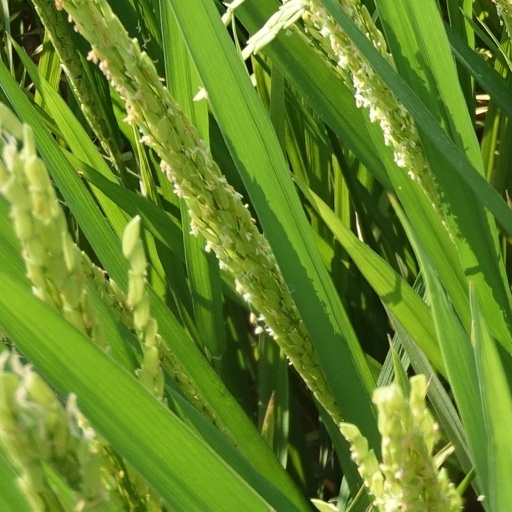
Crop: rice